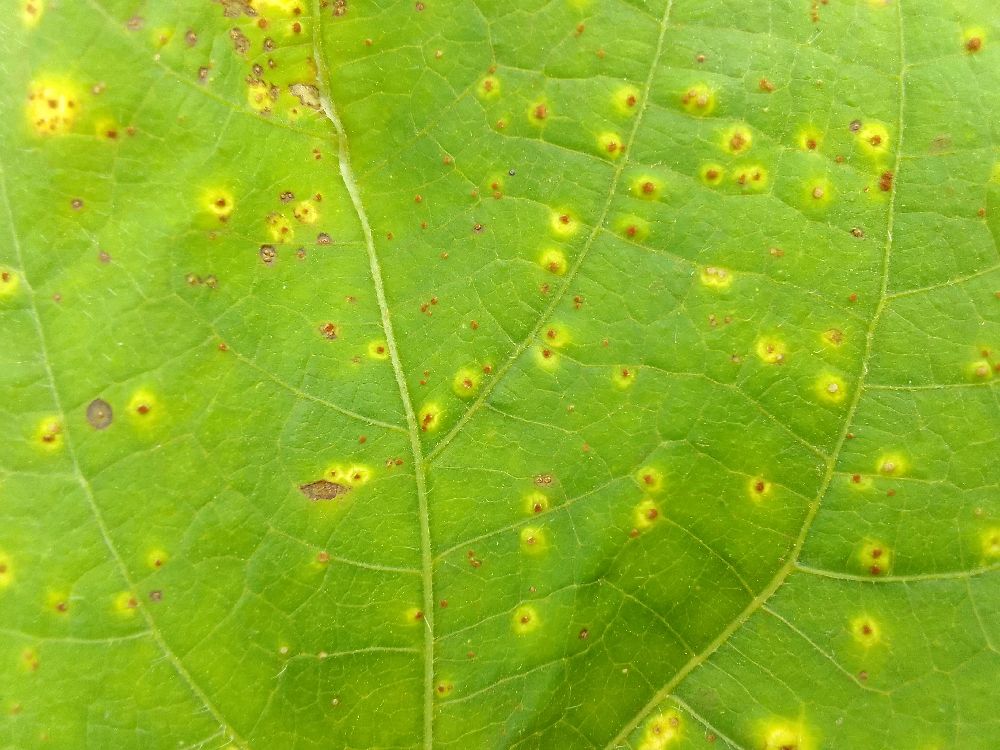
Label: rust